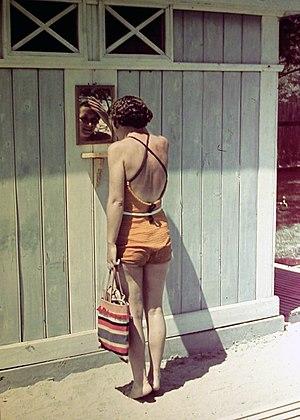
La photographie couleur est un genre de la photographie qui utilise des techniques capables de représenter les couleurs qui sont traditionnellement produites chimiquement pendant la phase de traitement des photographies. Elle diffère de la photographie noir et blanc qui n'enregistre qu'une seule source de luminance et utilise des médias capables uniquement d'afficher les nuances de gris.